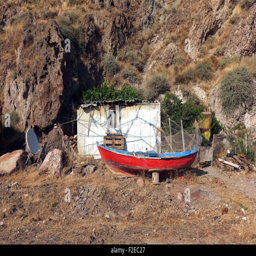
little hut and a boat in front of hill